Khan al-Ahmar (village)

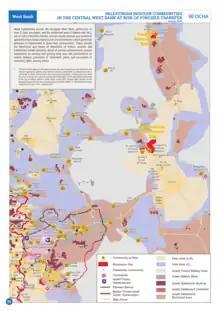
Bedouin communities at risk of forced transfer. OCHA, January 2019

The UNHCR annual report (November 2016 through October 2017) on Israel settlements describes a "coercive environment" in Area C: